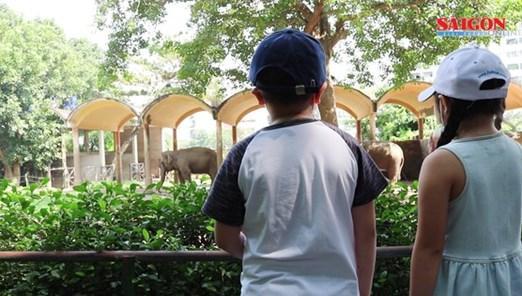
có hai đứa bé xuất hiện ở trong bức ảnh